Kessler Apartments

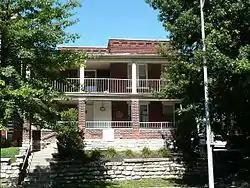
The apartments in 2015

The Kessler Apartments in Kansas City, Missouri were built in 1925. They were listed on the National Register of Historic Places on October 22, 2002 as part of a group of buildings on the north end of Paseo Boulevard.